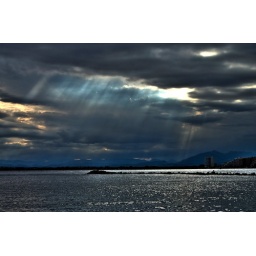
clouds in the sky